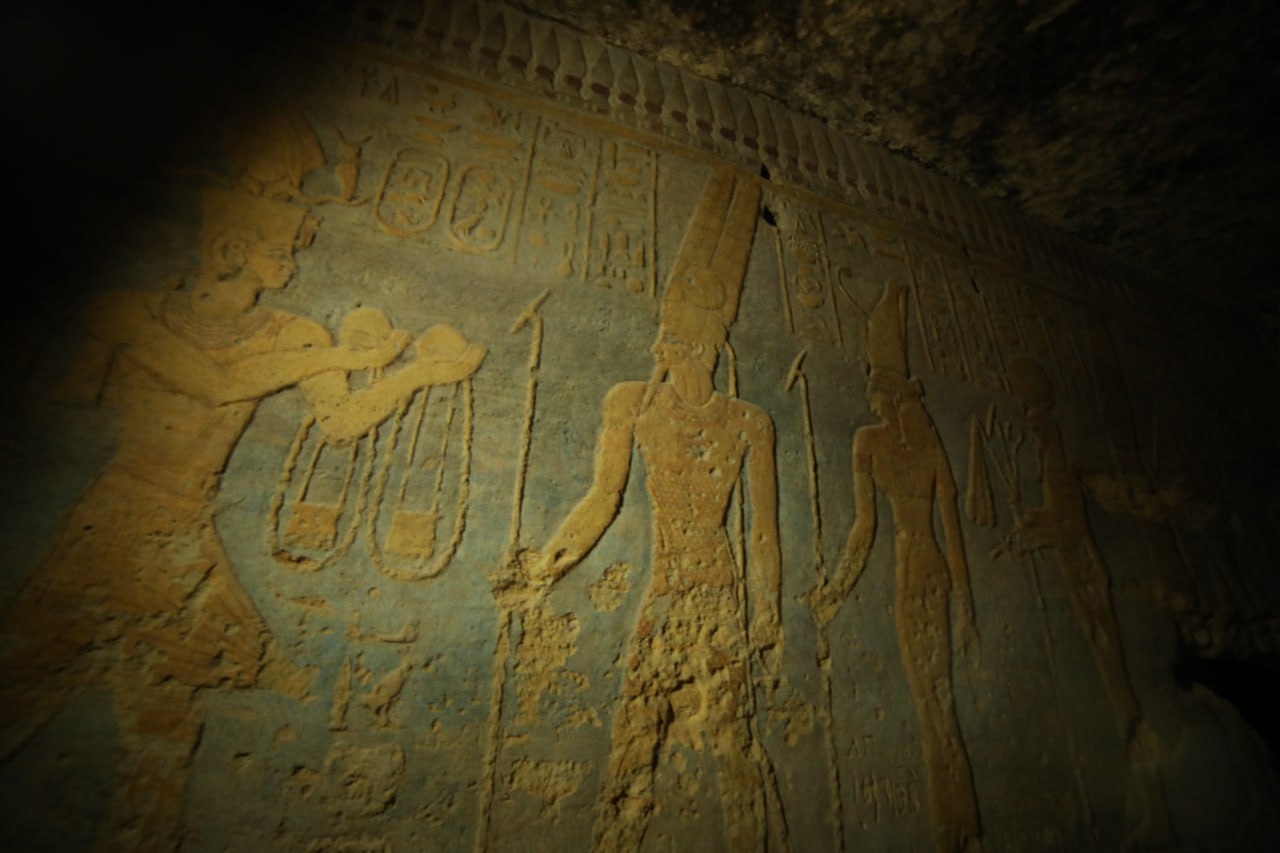
الوصف بالفصحى: نقوش جدارية تمثل مملكة كوش بأكملها
الوصف بالعامية السودانية: نقوش في حيطة بتمثل حضارة الكوش كلها
التصنيف: Local Culture & Objects